Goosnargh

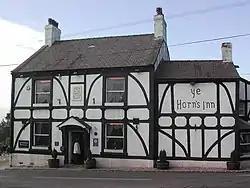
Ye Horn's Inn

Goosnargh is a village and civil parish in the City of Preston district of Lancashire, England.